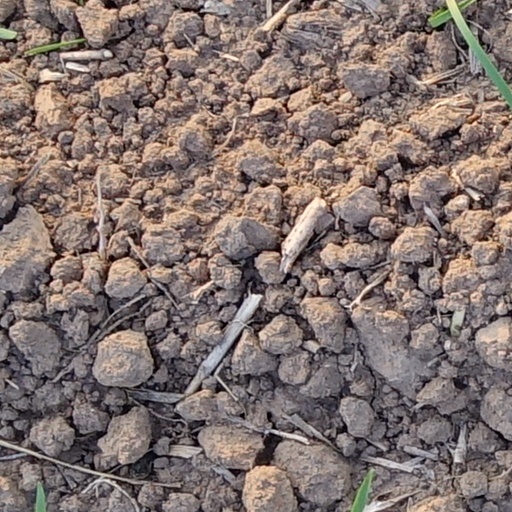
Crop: wheat